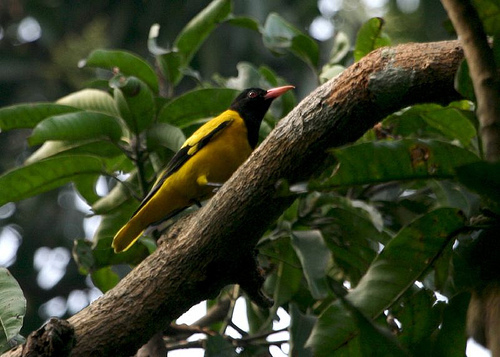
a colorful bird has a black crown, a long and sharp orange bill, and a belly and side that is bright yellow.
a small yellow bird with black wingtip a, black head, and an orange beak.
a very long black and yellow bird with an orange bill.
this bird is yellow and black in color with a red beak, and black eye rings.
medium size yellow bird with black head and throat, long orange beak, with black and yellow wings.
this bird is yellow with black and has a long, pointy beak.
this yellow bird has black head, throat, and breast, orange colored beak, and black wings.
this bird has a yellow body, with a black head, and pink bill.
this bird has a black head orange beck with yellow body.
this medium sized bird has a black color above its neck and yellow color on the neck down, with a orange big beak and black shaded wingtips.
Species: Hooded Oriole